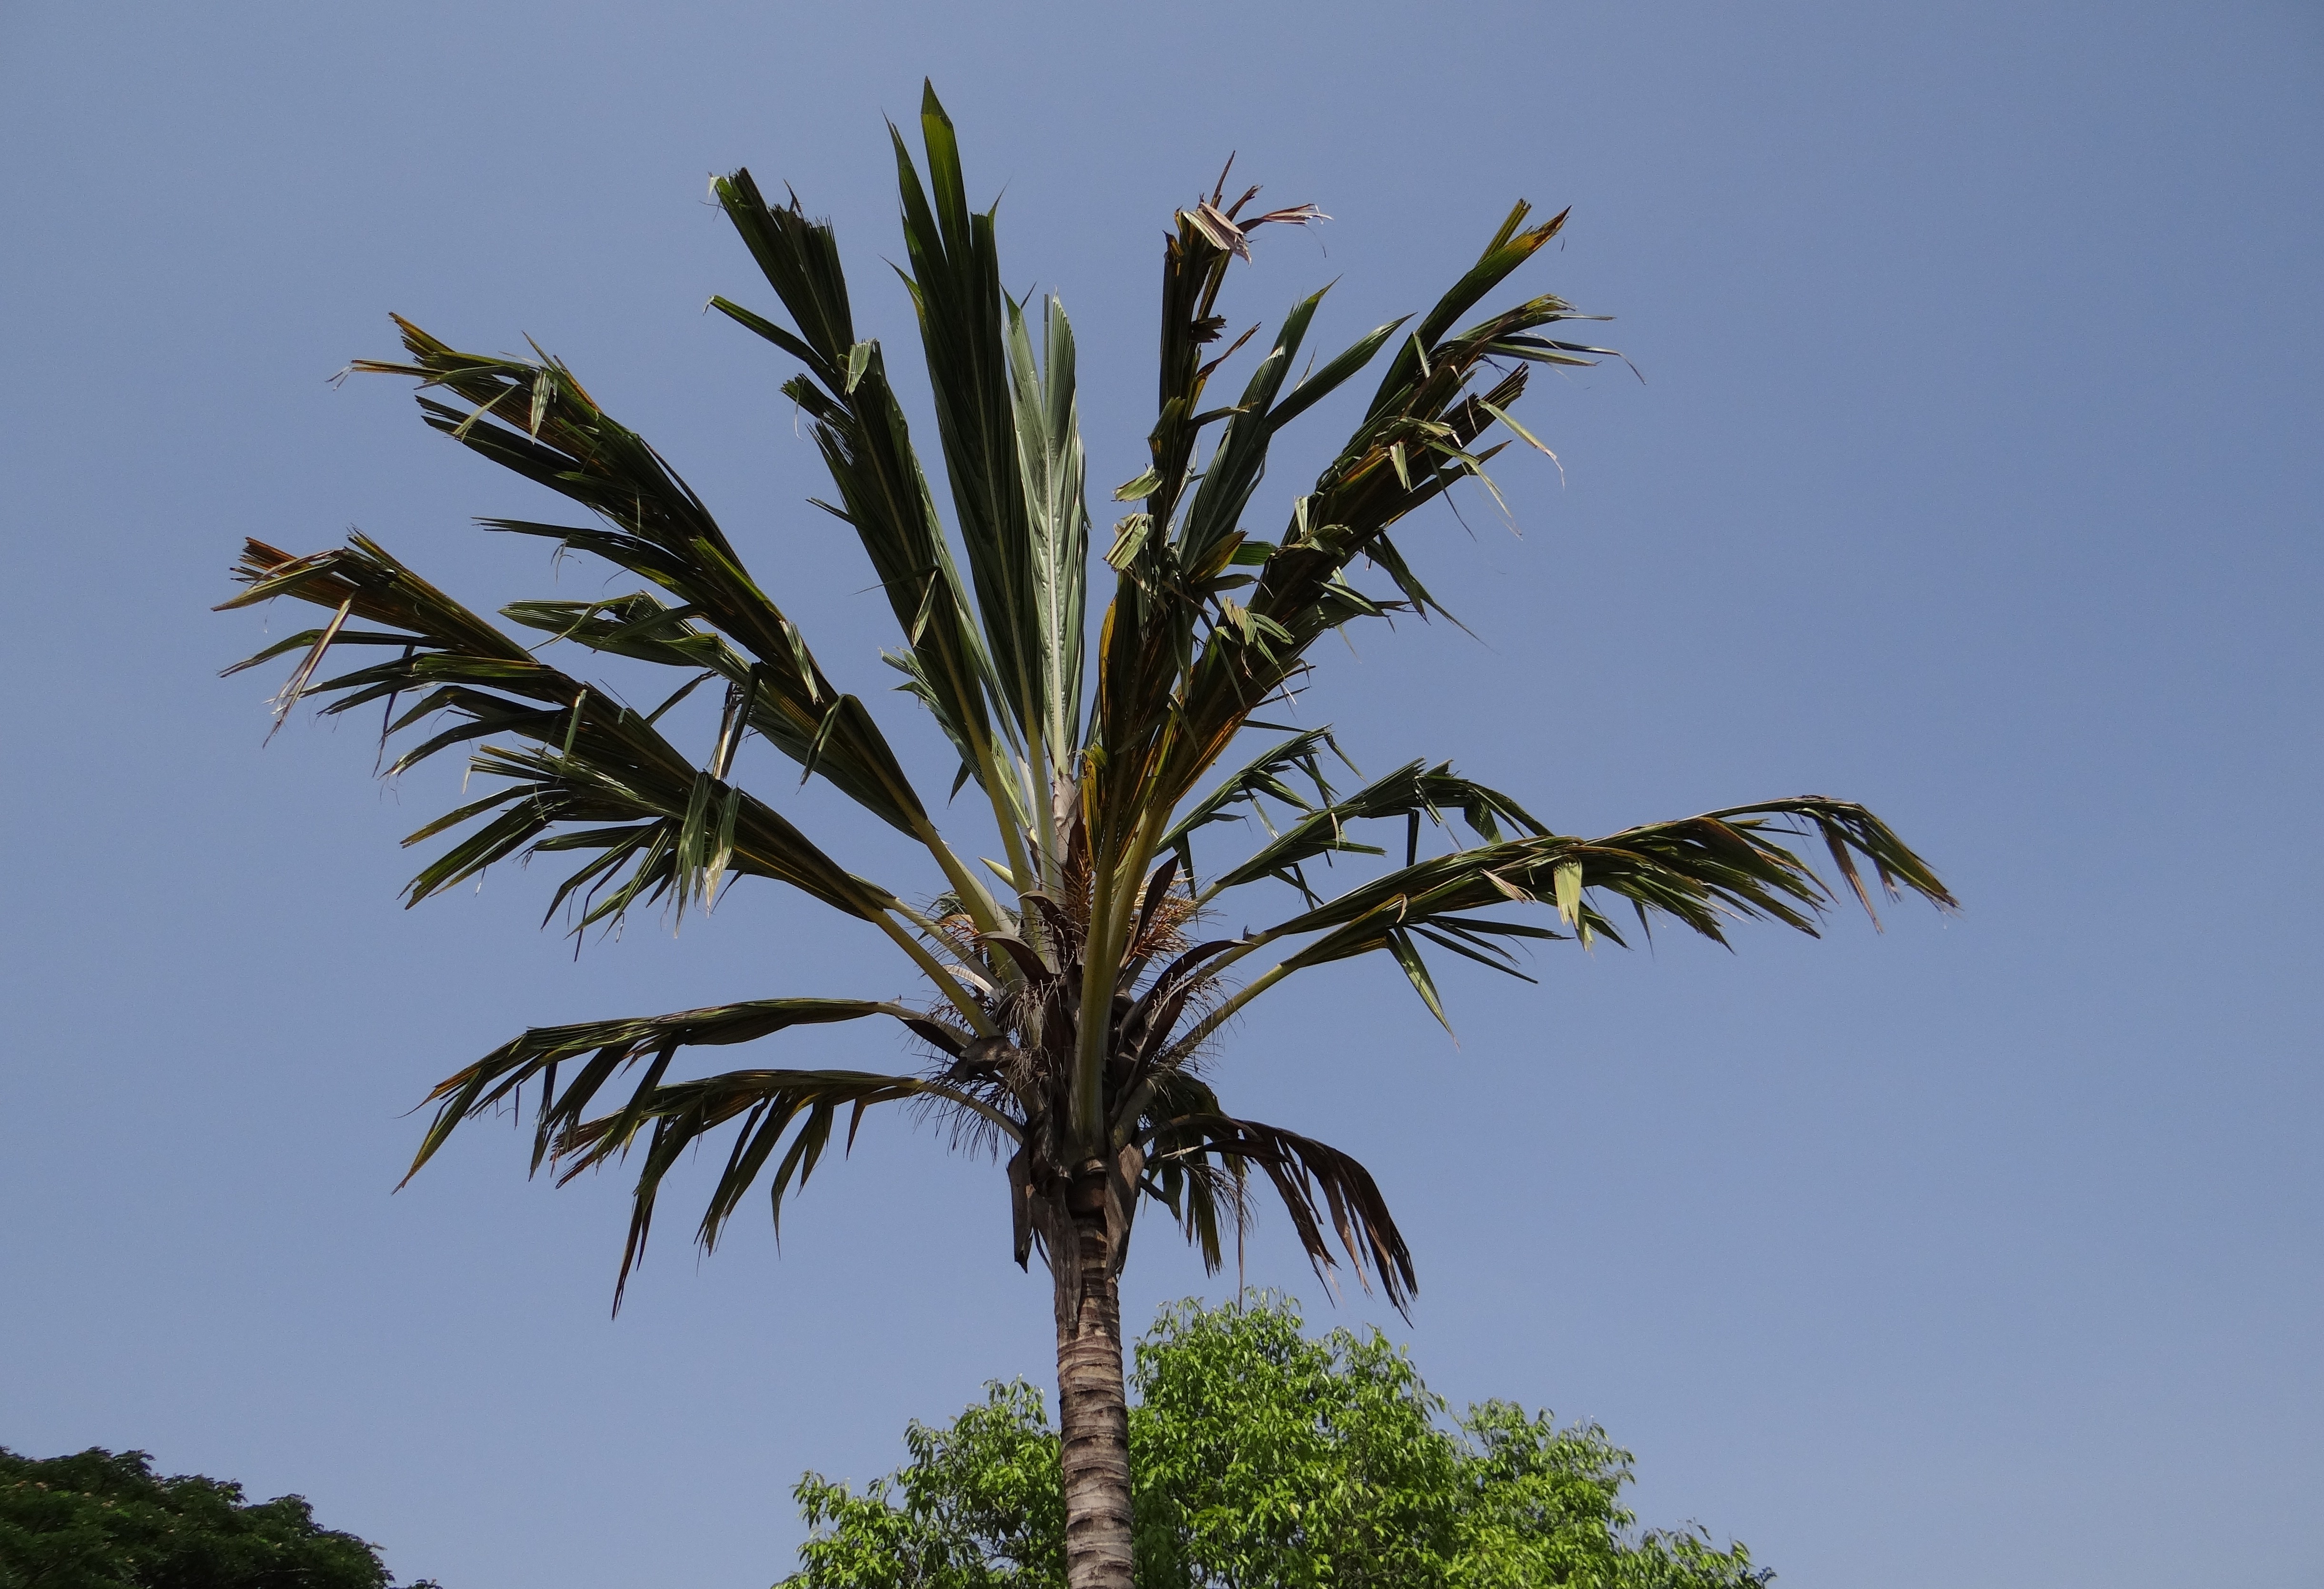
tree, nature, branch, plant, sky, leaf, flower, wind, trunk, environment, palm, botany, agriculture, flora, leaves, outdoors, branches, india, exotic, tropics, organic, flowering plant, date palm, grass family, woody plant, land plant, arecales, palm family, borassus flabellifer, halebidu